Chaco Wash

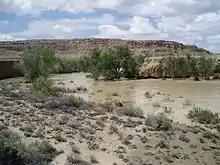
Chaco Wash

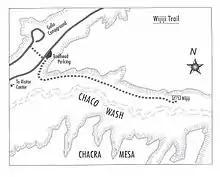
Wijiji Trail

The Chaco Wash is an arroyo (a periodic stream) cutting through Chaco Canyon, which is located in northwestern New Mexico on the Colorado Plateau. Another arroyo known as Escavada Wash is a tributary that feeds in from the northeast, near the western end of Chaco Canyon. Chaco Wash flows northwest to become the intermittent Chaco River. It is a tributary of the San Juan River.